Four Mile Run (Pittsburgh)

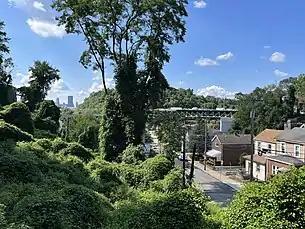
The neighborhood of Four Mile Run. The Pittsburgh skyline peeks through layers of verdure on the left. (Photographed August 2022)

In the early 20th century many Rusyn immigrants from the Carpathian Mountains settled in Four Mile Run. Most came to work in Pittsburgh's steel industry, and the neighborhood was adjacent to a large steel mill of the Jones and Laughlin Steel Company. Thus they called their community "Ruska Dolina", which translates as Rusyn Valley. In 1910 they established a church there, St. John Chrysostom Byzantine Catholic Church. The parish is famous today as the childhood place of worship for the Rusyn artist Andy Warhol and his family, who lived in nearby Oakland.